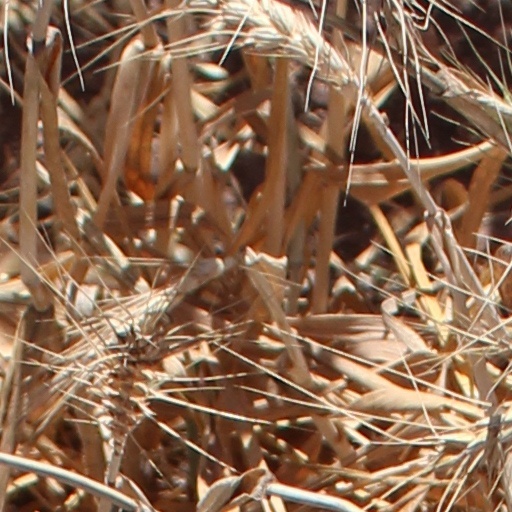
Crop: wheat